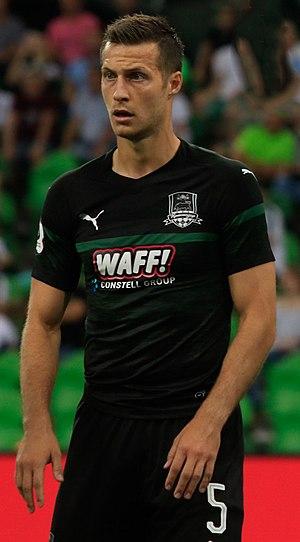
Uroš Spajić, né le 13 février 1993 à Belgrade en République fédérale de Yougoslavie, est un footballeur international serbe, évoluant au poste de défenseur central au FK Krasnodar.